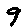
Label: 9